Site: brandenburg
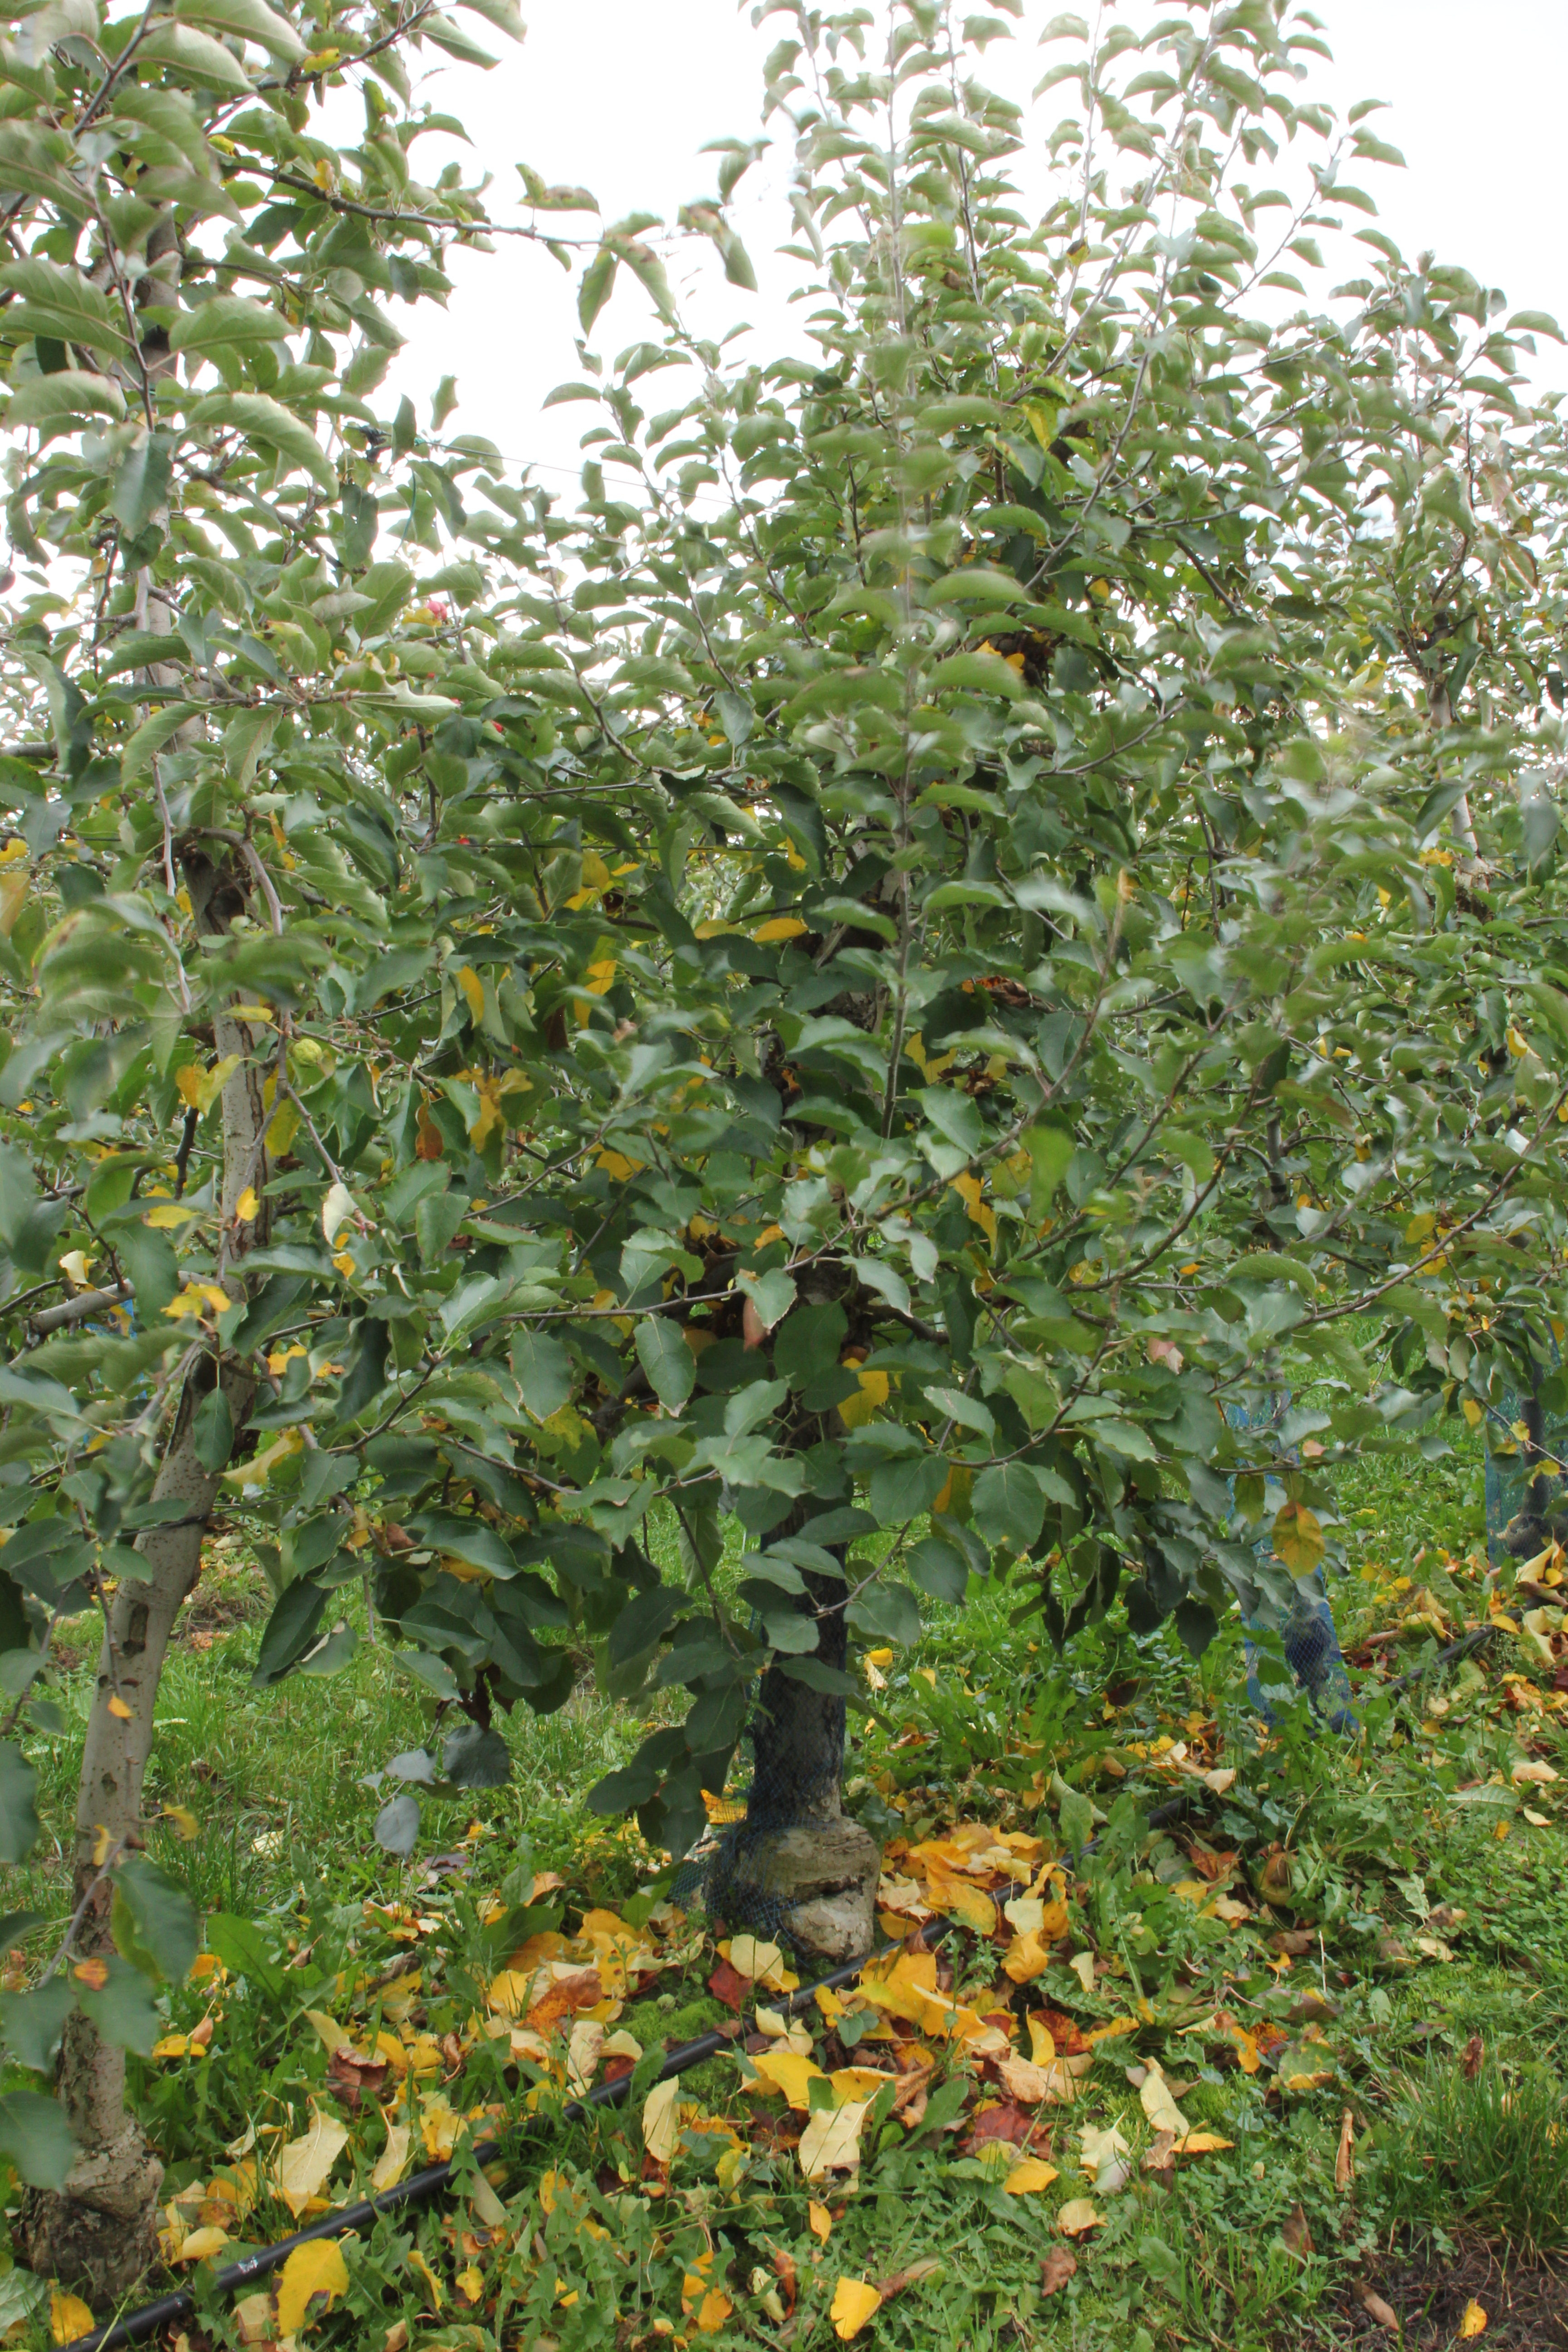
Growth stage (BBCH 91): Senescence, beginning of dormancy